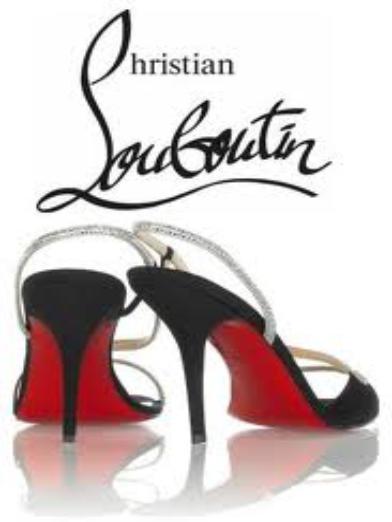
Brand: Christian Louboutin
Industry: Clothes